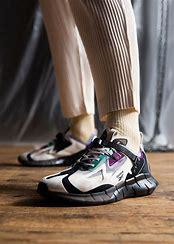
Brand: Reebok
Model: ZIG Kinetica